New Lots Avenue station (IRT New Lots Line)

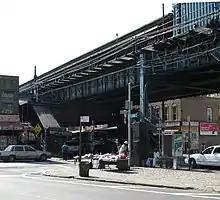

The New Lots Line was built as a part of Contract 3 of the Dual Contracts between New York City and the Interborough Rapid Transit Company, including the New Lots Avenue station. It was built as an elevated line because the ground in this area is right above the water table, and as a result the construction of a subway would have been prohibitively expensive. The first portion of the line between Utica Avenue and Junius Street opened on November 22, 1920, with shuttle trains operating over this route. The line opened one more stop farther to the east to Pennsylvania Avenue on December 24, 1920.